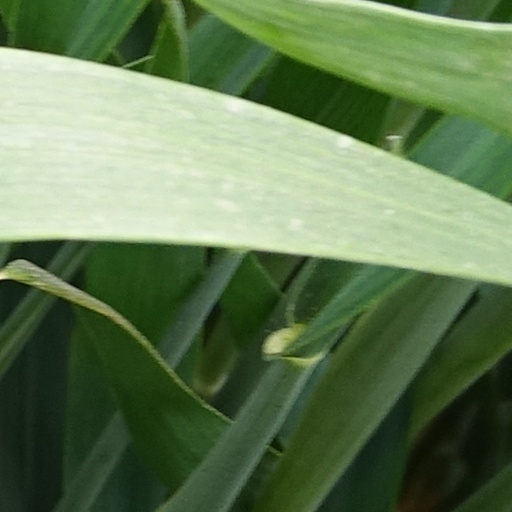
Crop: wheat